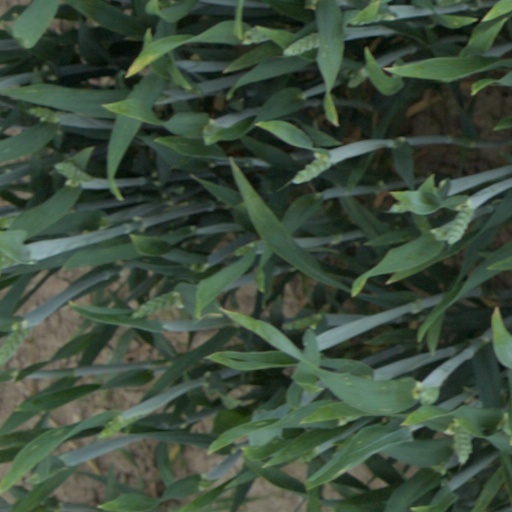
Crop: wheat